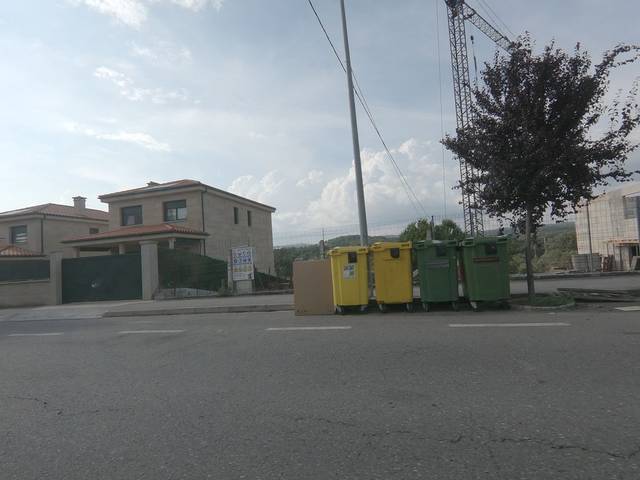
Region: Spain
Coordinates: 42.191, -7.791